Candidates in the 2016 Philippine presidential election

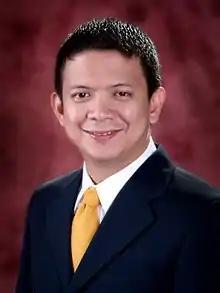
Francis Escudero

In a Rappler interview published in April 2012, Senator Francis Escudero said that "Let me be honest, candid, yet factual about it. I would be very interested in seeking a higher office in 2016 for the simple reason that I'm halfway through my last term." In November 2014, Escudero said that he was still unsure of his plans for 2016, and that he would decide on the issue about a year before the election. By May 2015, Escudero admitted that he had discussed with Poe on their possible tandem for the election. Escudero has not yet decided on whether to run for a higher post or not, although Poe said that they would not run against each other.